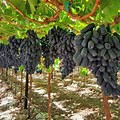
Label: Grapes